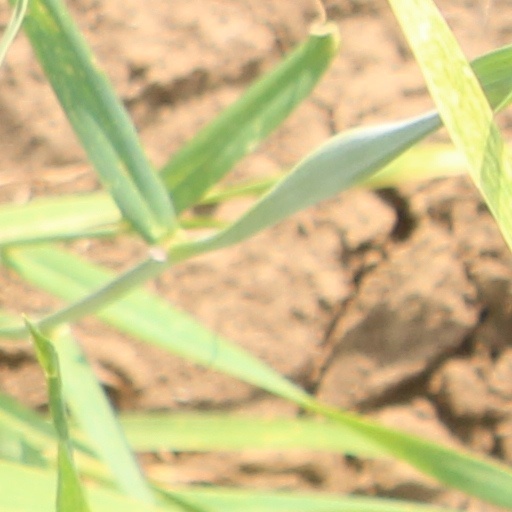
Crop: wheat